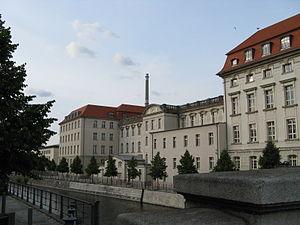
La Pépinière est un palais de Berlin construit à l'angle de la Scharnhorststraße et de l'Invalidenstraße pour abriter une école de médecine militaire, deuxième établissement du type « école de chirurgie » après celui de la Charité à proximité. L'établissement a été fondé par Johann Goercke, son premier directeur, le 2 août 1795. Aujourd'hui le palais accueille le ministère de l'Économie et de la Technologie. C'est un monument classé.